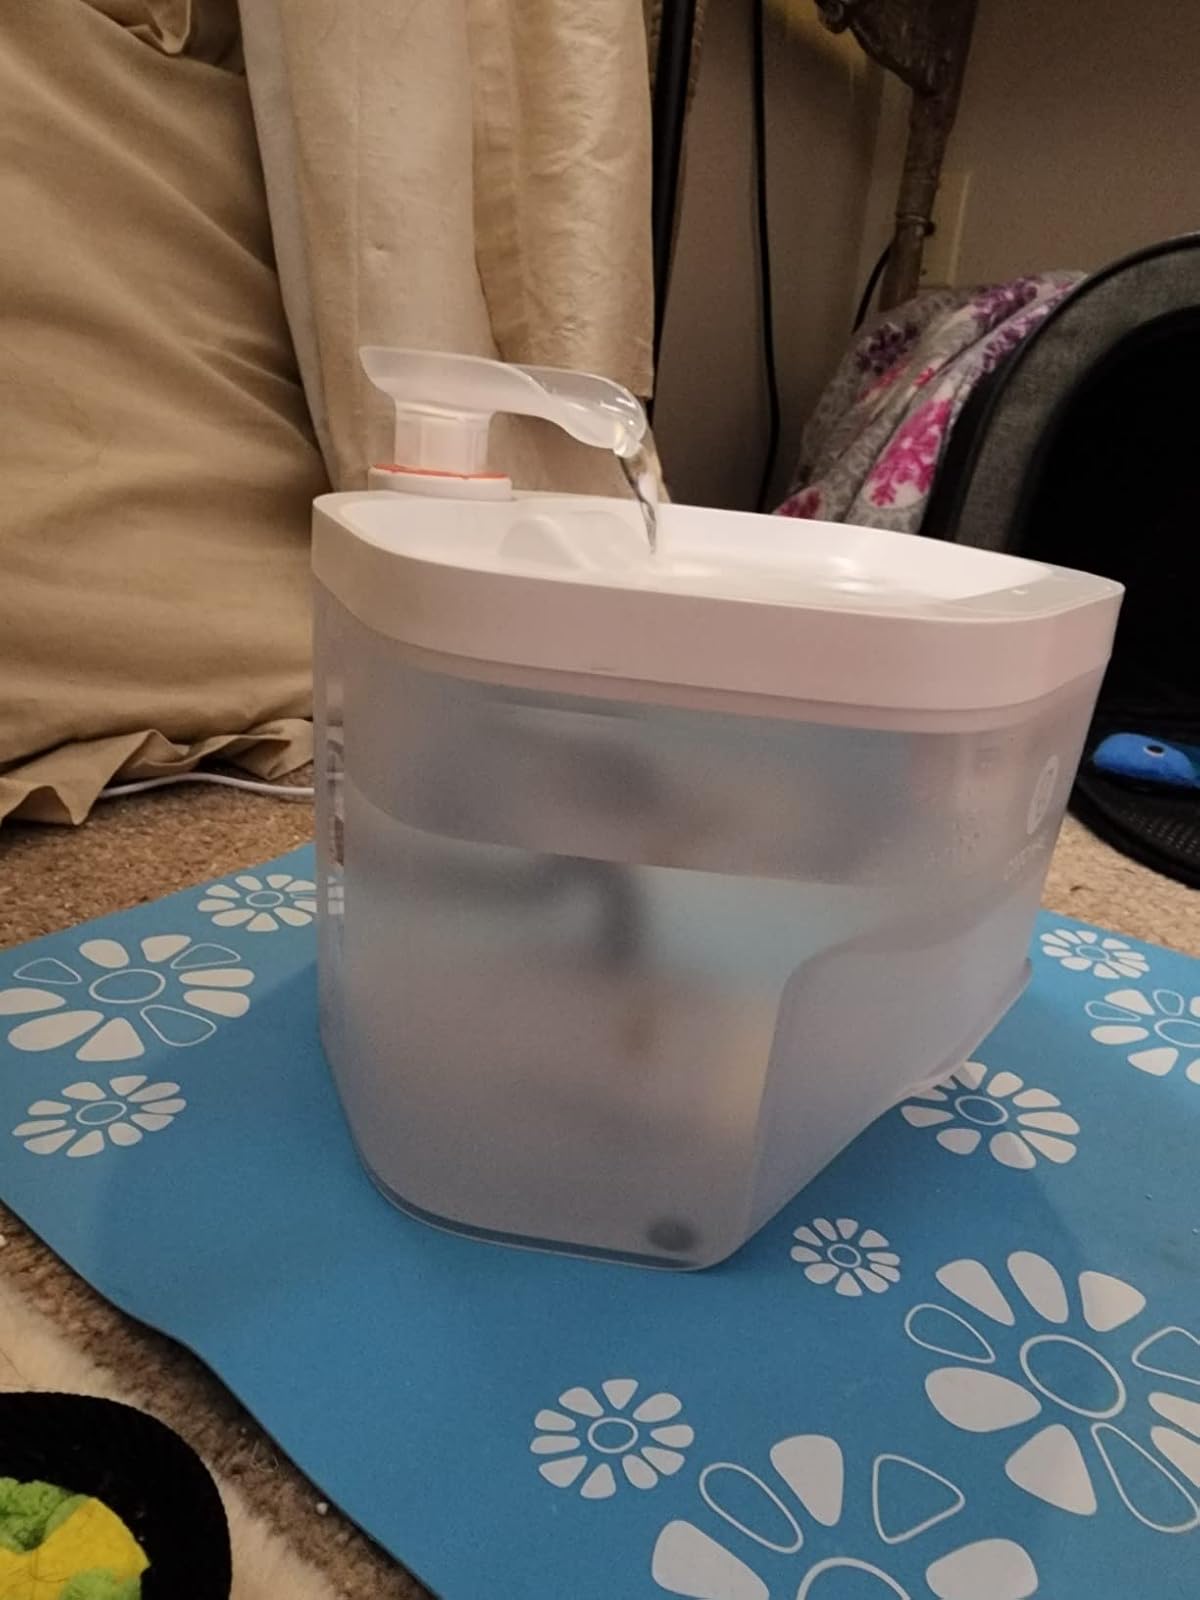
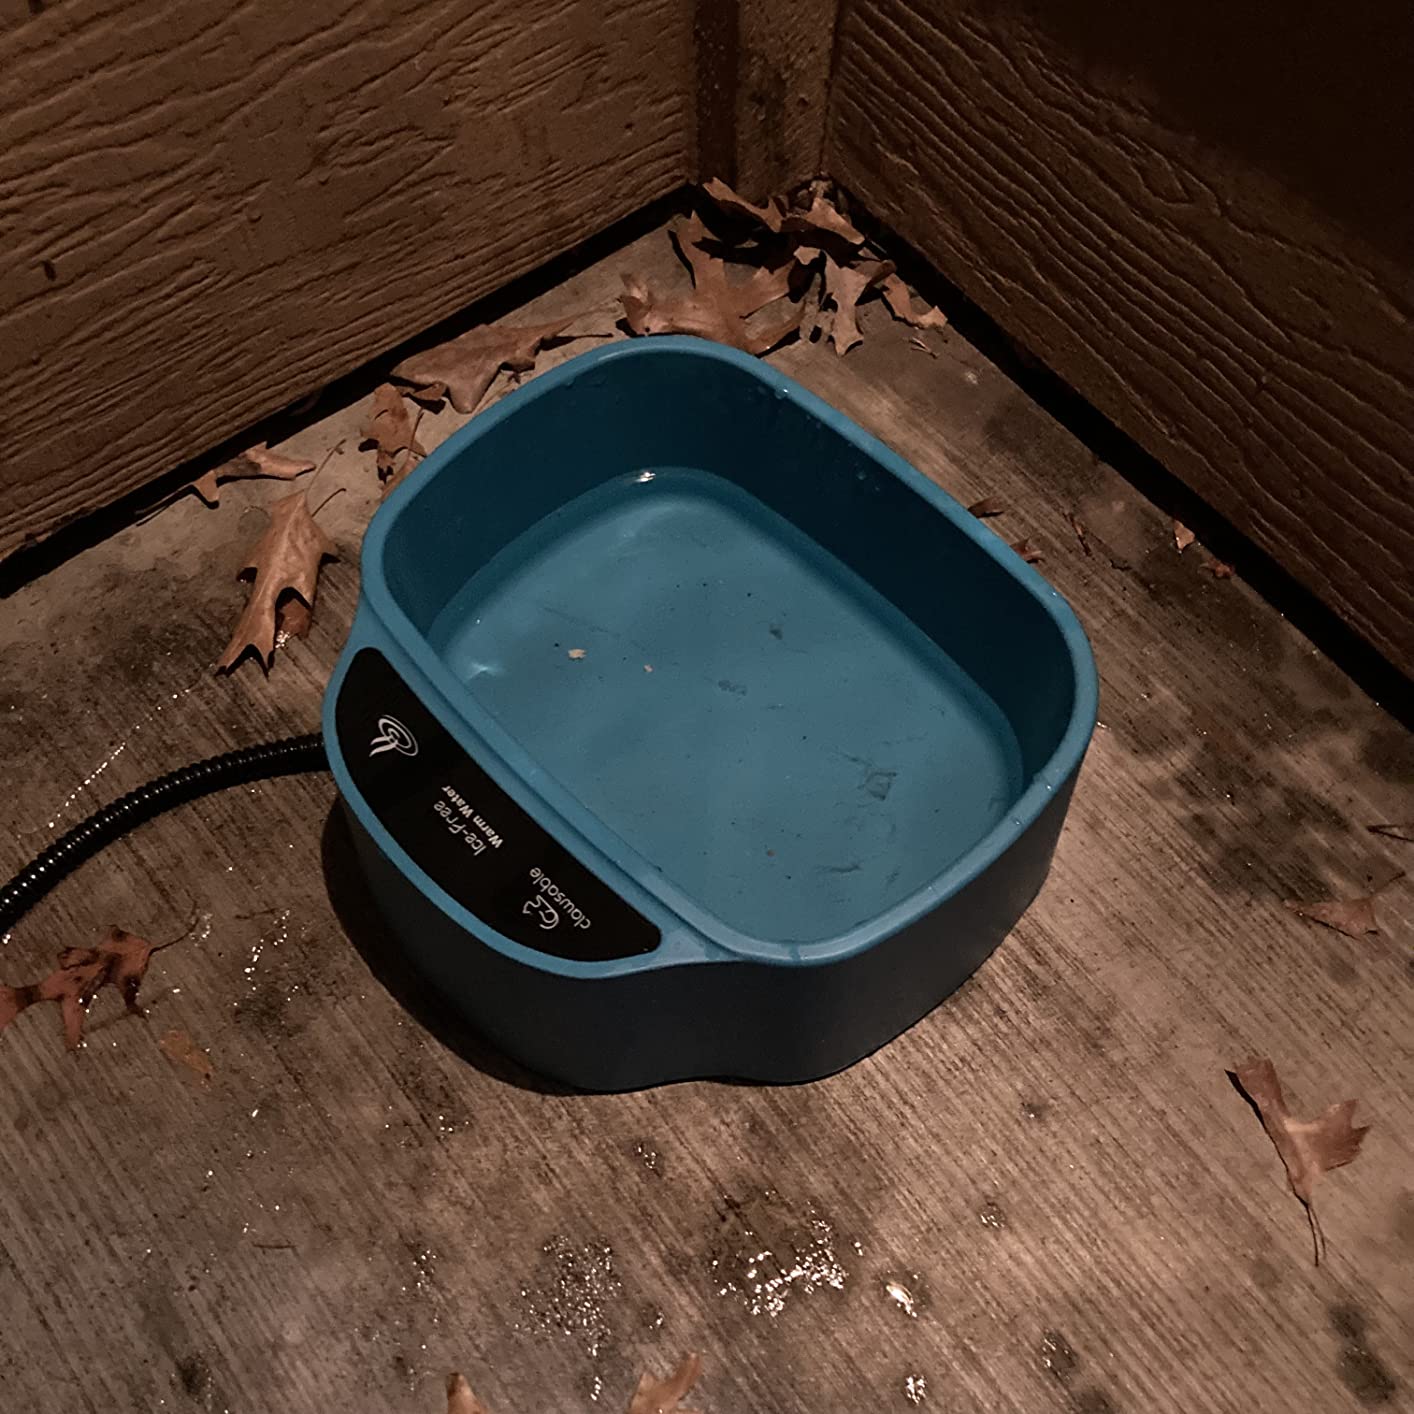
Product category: items_bowl
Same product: no